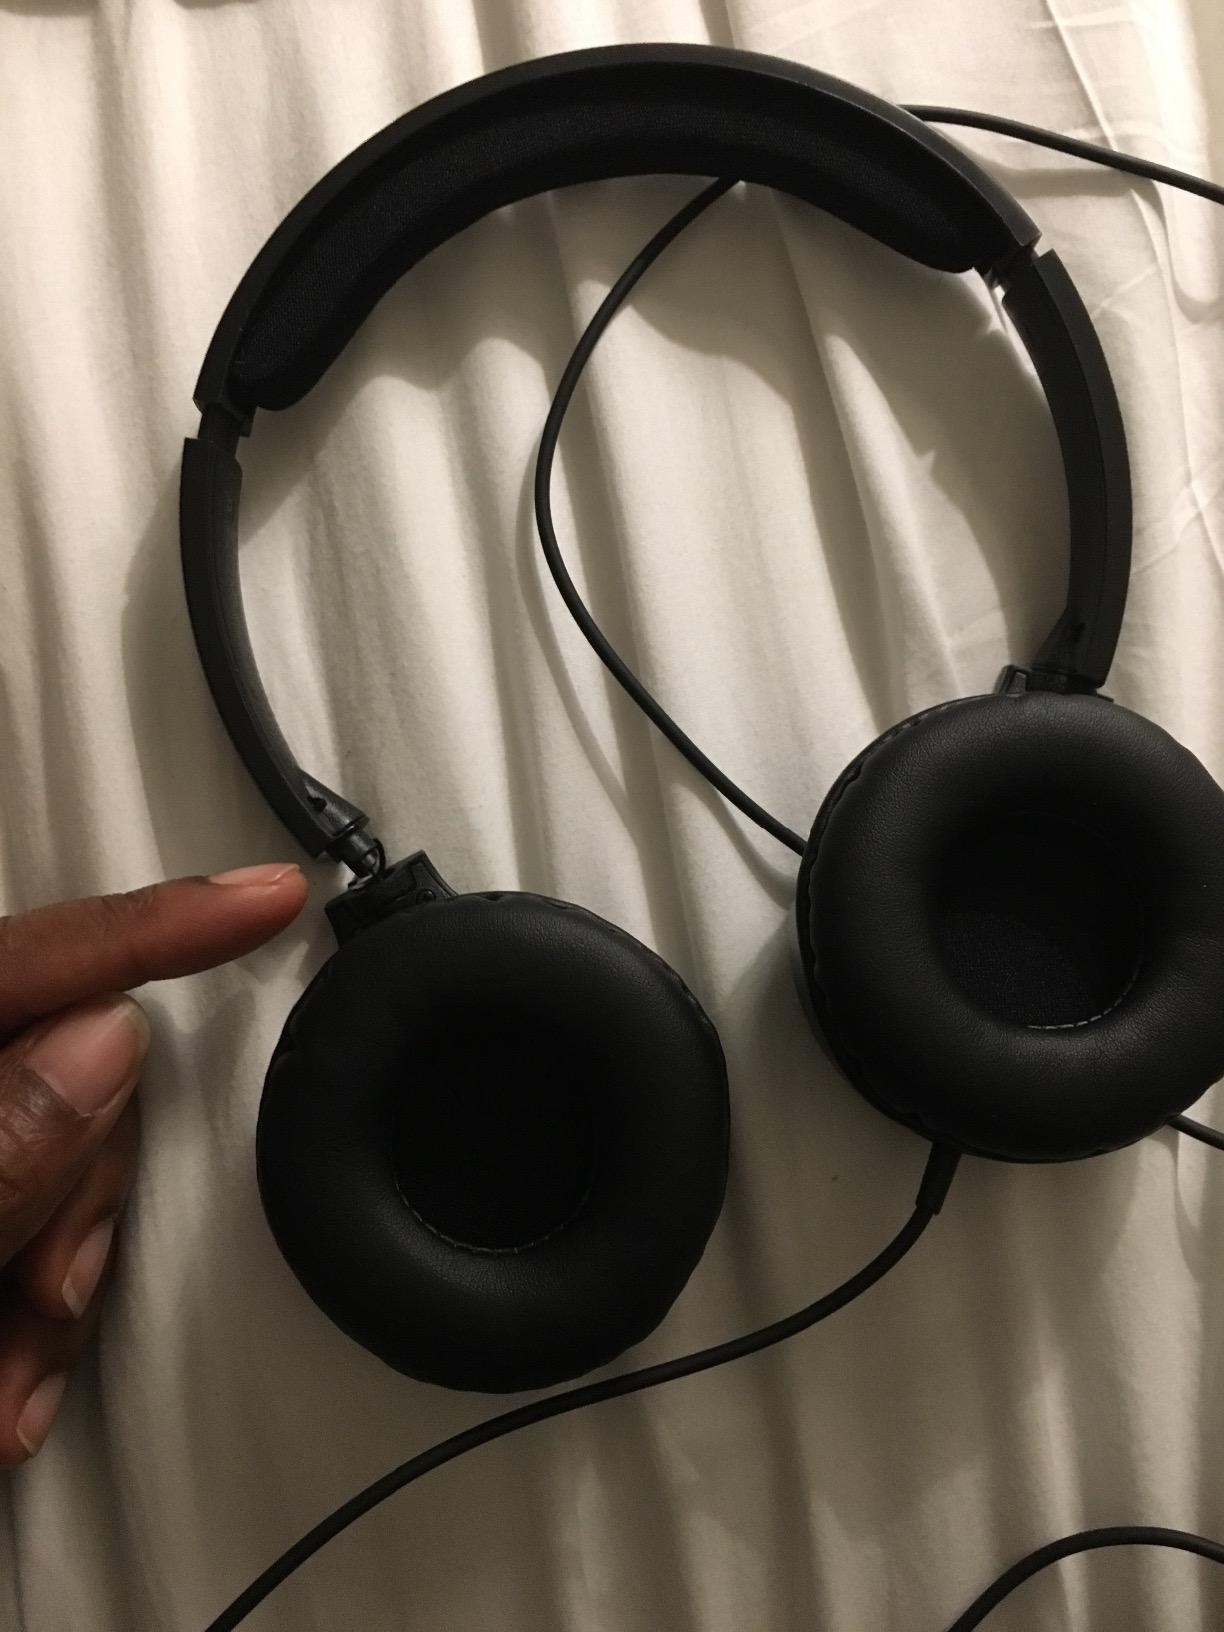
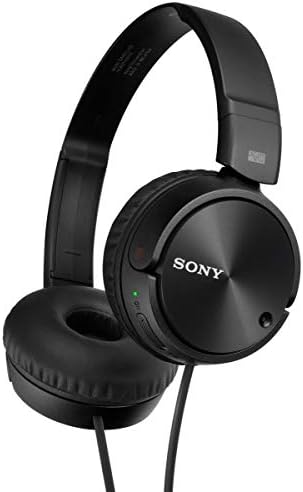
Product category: headphones
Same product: no